Carrington–Covert House

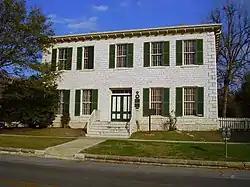
Carrington–Covert House

The Carrington–Covert House is a historic building in downtown Austin, Texas that serves as headquarters of the Texas Historical Commission. Built between 1855 and 1857, it is one of the few surviving pre-Civil War structures in the city.